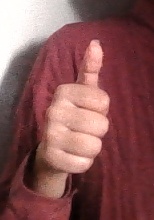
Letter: aleff